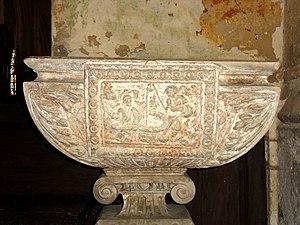
Mobilier de l'église (voir titre).
L'église Sainte-Félicité est une église catholique paroissiale située à Montagny-Sainte-Félicité, dans l'Oise, en France. Elle a été donnée à l'abbaye Saint-Vincent de Senlis en 1154, qui établit un prieuré au nord de l'église, et reste le collateur de la cure jusqu'à la Révolution française. Les éléments les plus anciens de l'église actuelle remontent seulement au XIIIᵉ siècle ; ce sont les supports des voûtes des deux travées droites du chœur. Sinon, l'église a été entièrement reconstruite entre 1510 et 1525 environ, dans le style gothique flamboyant. Seulement la façade et le clocher sont un peu plus récents, et appartiennent déjà à la Renaissance. C'est surtout pour sa haute et gracieuse flèche en pierre que l'église Sainte-Félicité est connue : elle culmine à 65 m de hauteur, et n'est dépassée, dans le département, que par la cathédrale de Senlis. Si l'architecture du reste de l'église ne montre que peu de particularités et reste presque austère, sauf à la façade et au chevet, elle peut s'enorgueillir d'un beau et vaste retable de pierre, installé en 1568 et relatant le martyr de sainte Félicité de Rome, patronne de l'église.